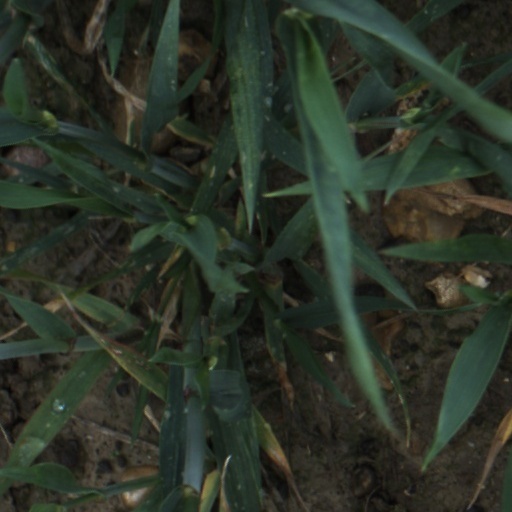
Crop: wheat